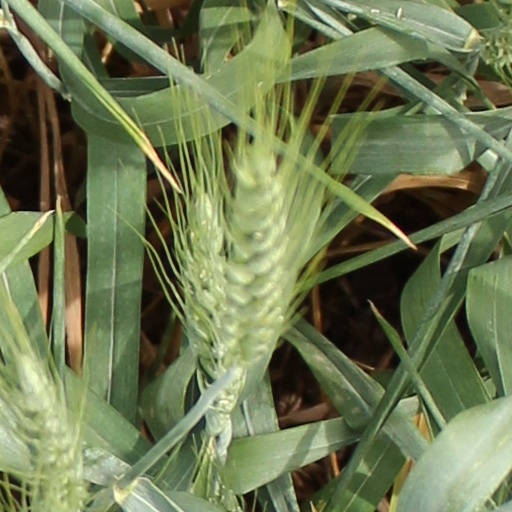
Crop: wheat